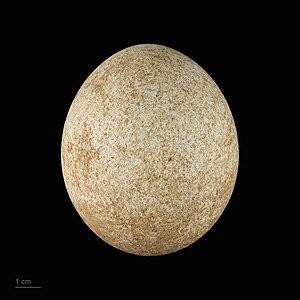
L'Aigle royal est une espèce d'oiseaux de la famille des accipitridés. C'est un rapace brun foncé, avec un plumage plus brun-doré sur la tête et le cou. L'aigle royal utilise son agilité, sa vitesse et ses serres extrêmement puissantes pour attraper ses proies : des lapins, des marmottes, des écureuils, et de grands mammifères comme les renards, les chats sauvages et domestiques, de jeunes chèvres de montagne, de jeunes bouquetins, et de jeunes cervidés. Il consomme aussi des charognes, si les proies sont rares, ainsi que des reptiles. Des oiseaux, dont des espèces de grande taille comme des cygnes ou des grues, des corbeaux et des Goélands marins ont tous été notés comme proies potentielles.